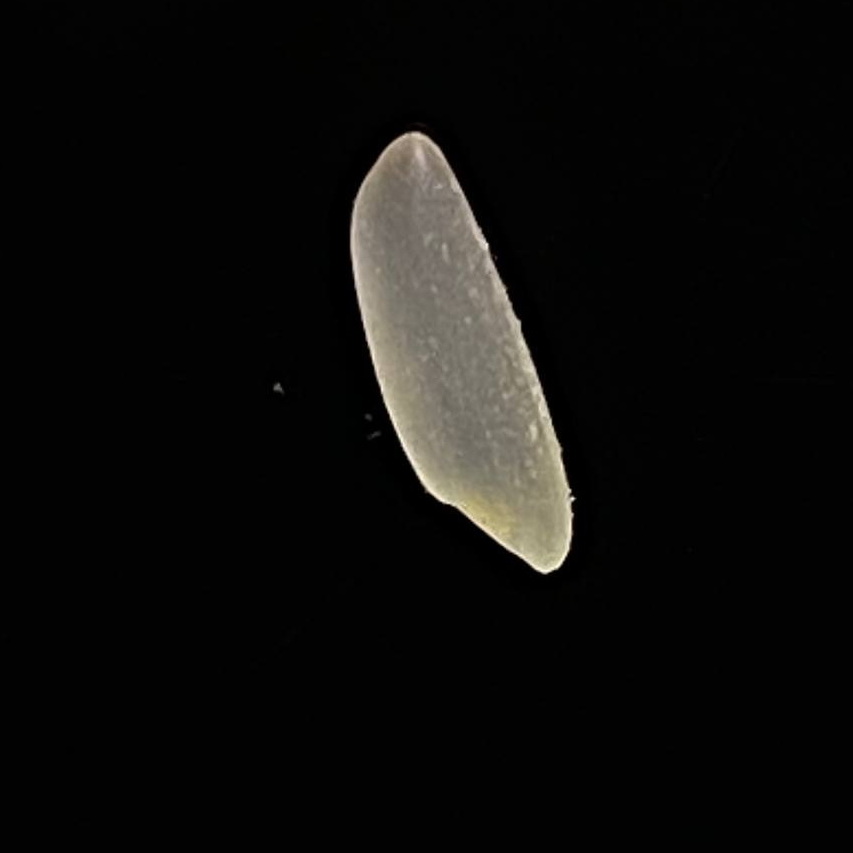
Rice variety: Katarivog